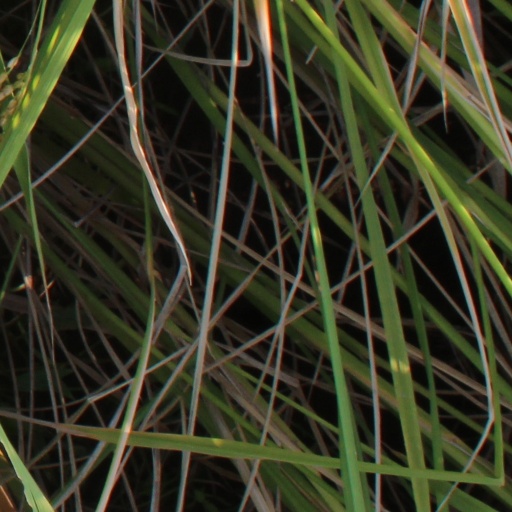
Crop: rice